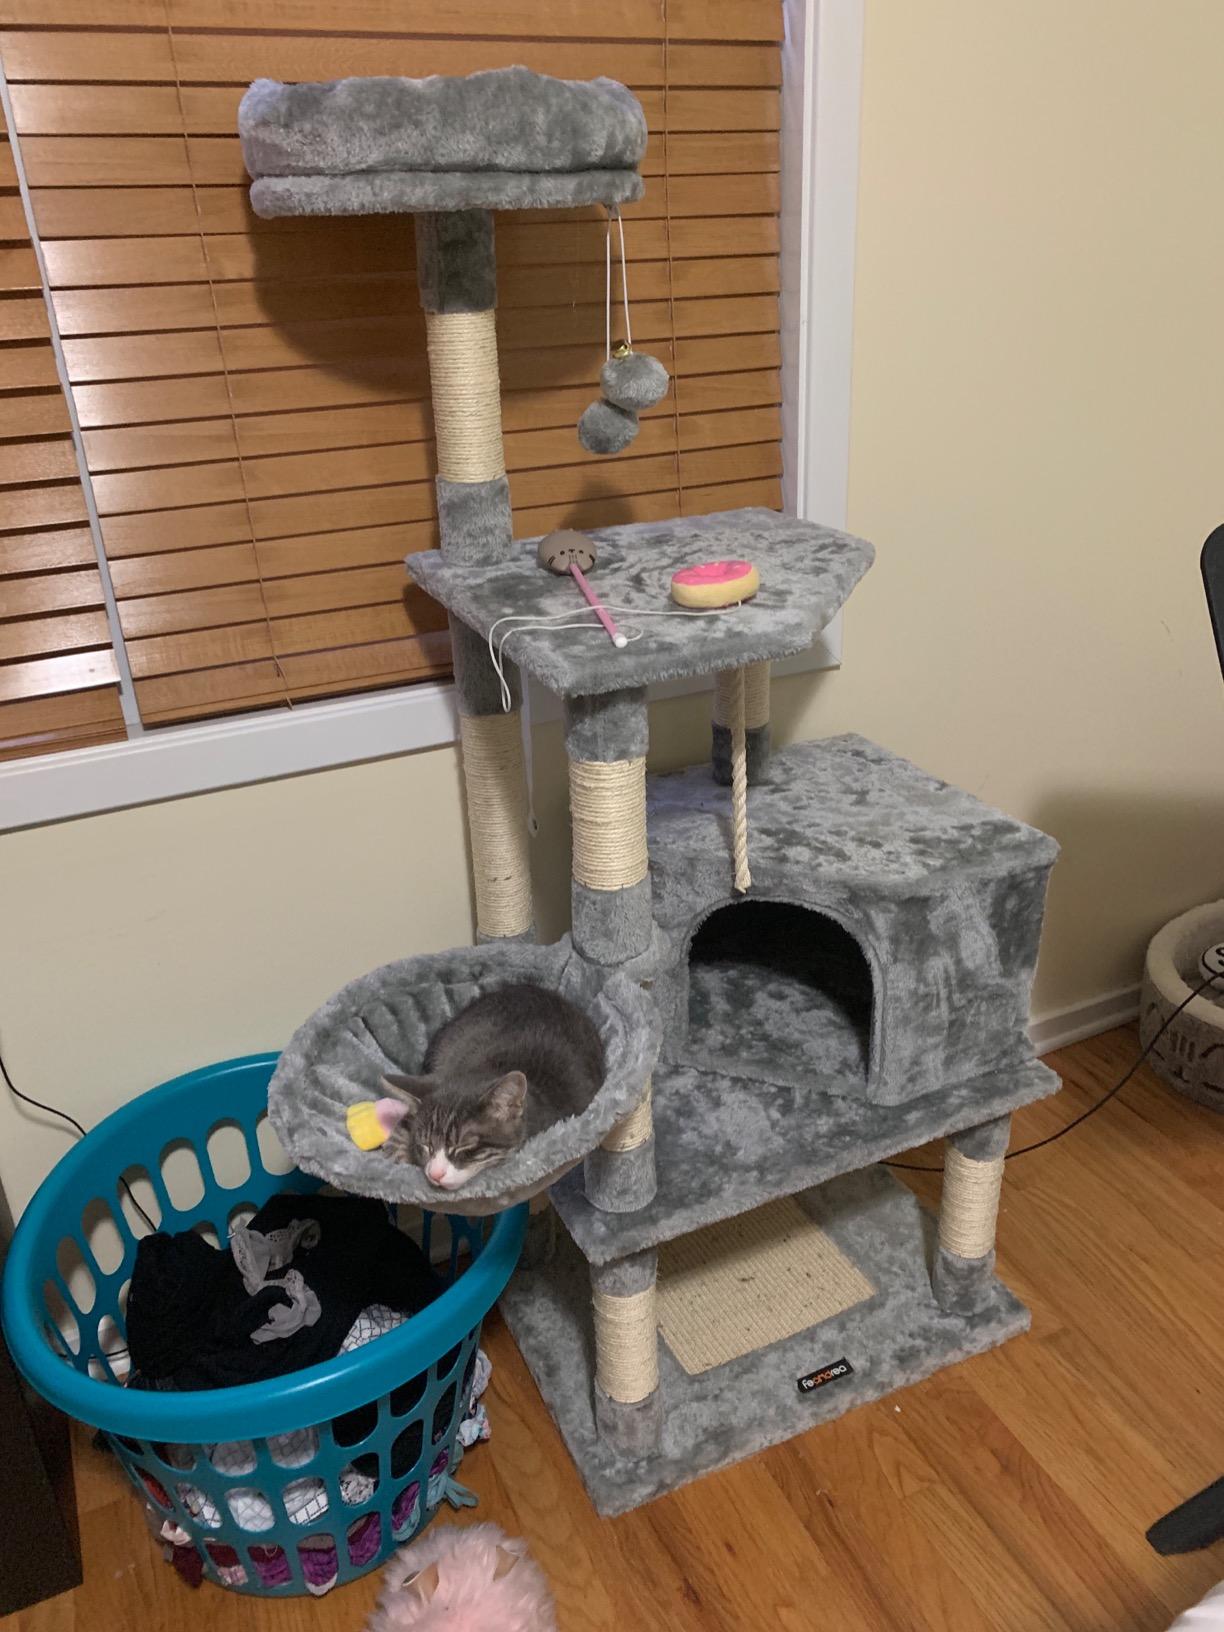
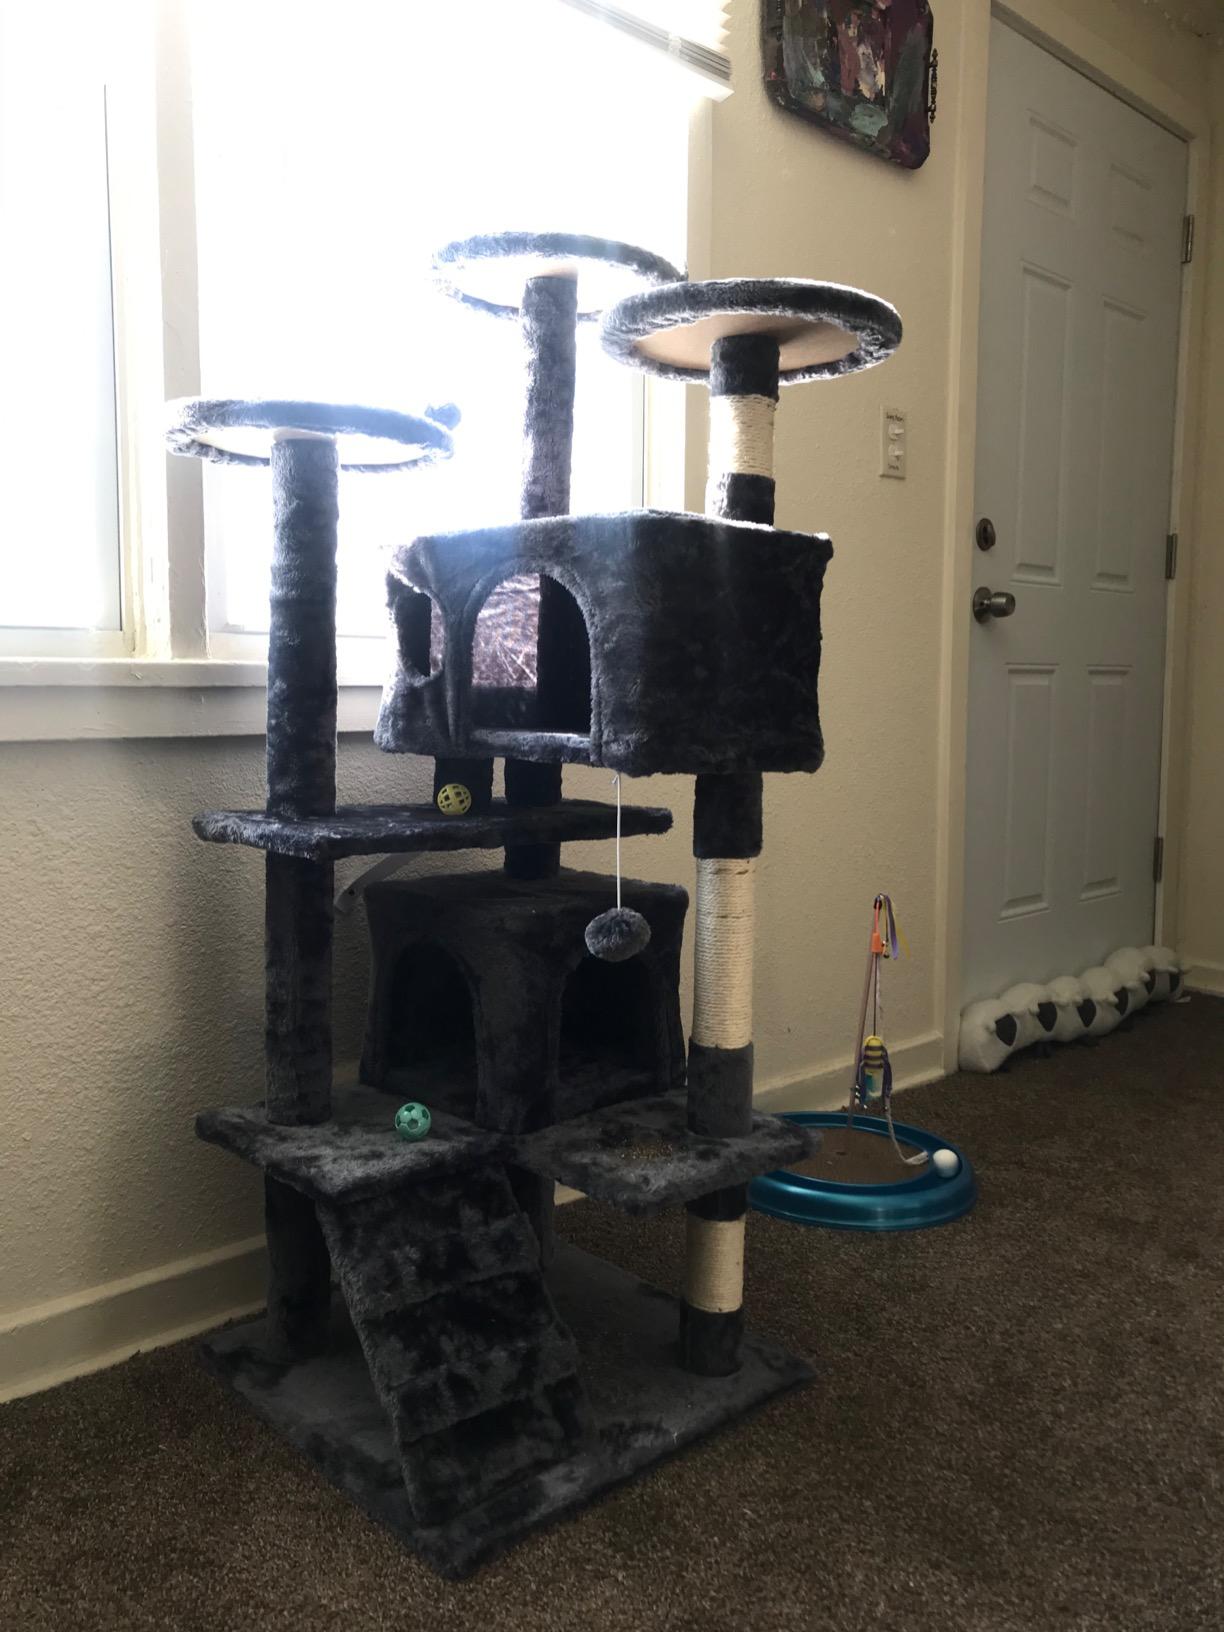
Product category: items_cat tree
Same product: no